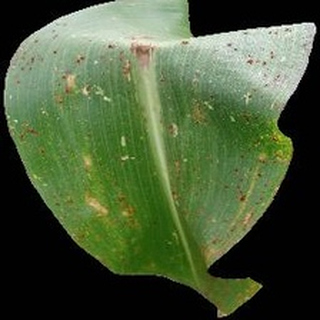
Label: corn_common_rust